The Capris

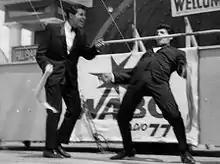
Palisades Amusement Park - 1962Narcardo and Cassese perform "Limbo" on the free act stage.

For a time, the Capris toured and performed in major venues all over the United States, but none of their follow up records sold well, and by 1963, members of the original group started to leave the ensemble. Some continued to perform locally as the Capris, but with no national profile.